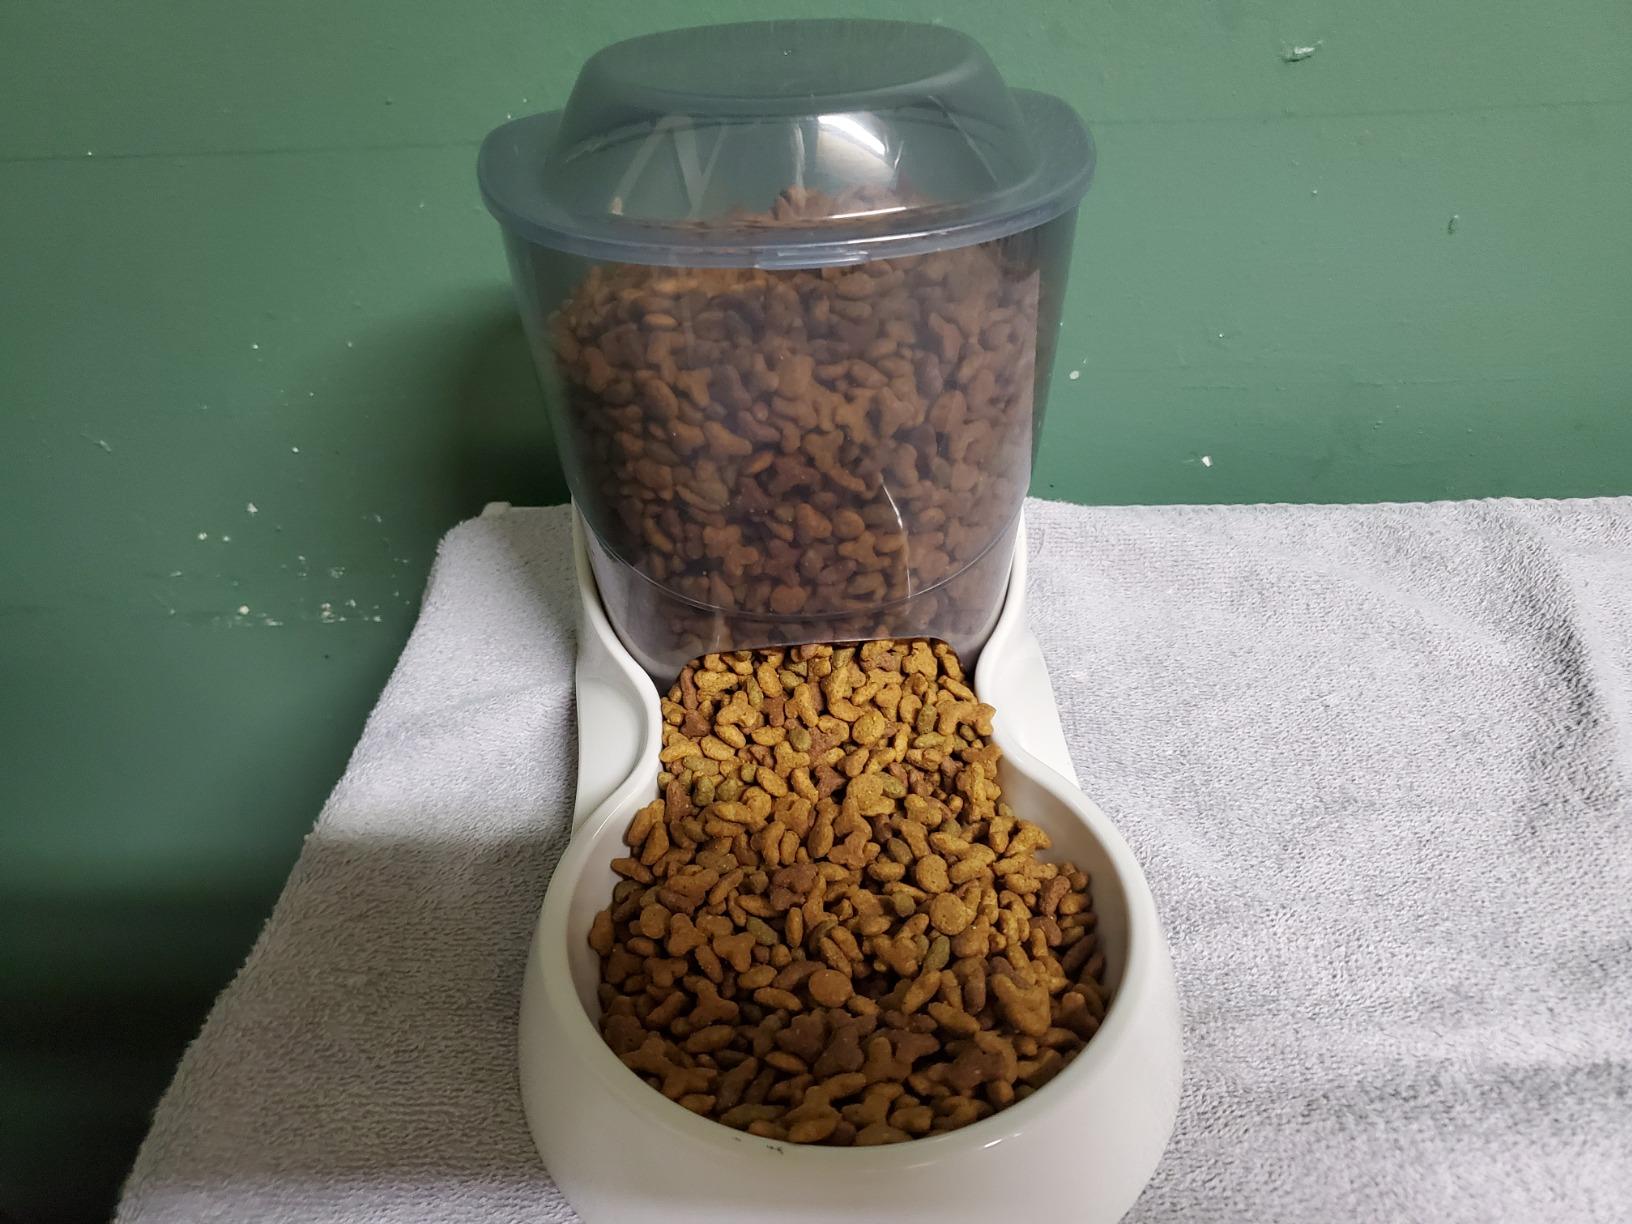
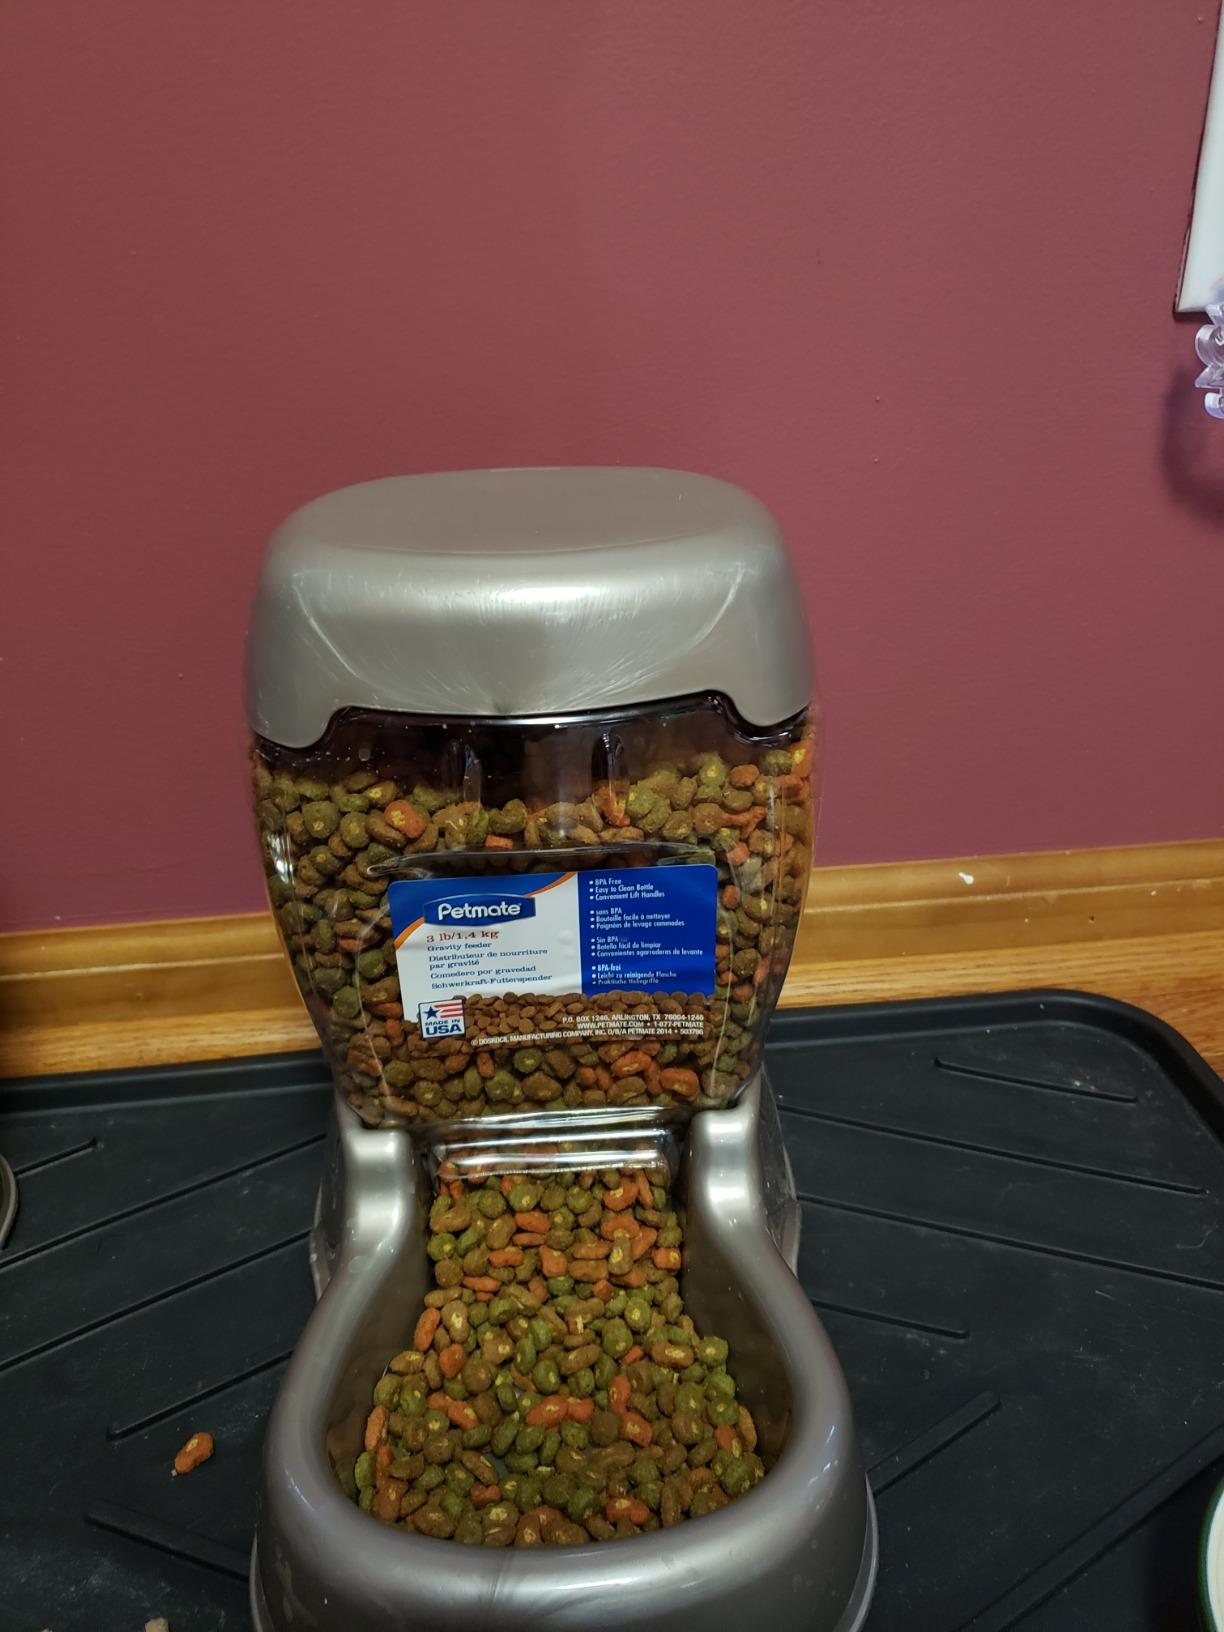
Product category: items_feeder
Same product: no